Question: Where is the knife?
Tambaya: Ina wuƙar?
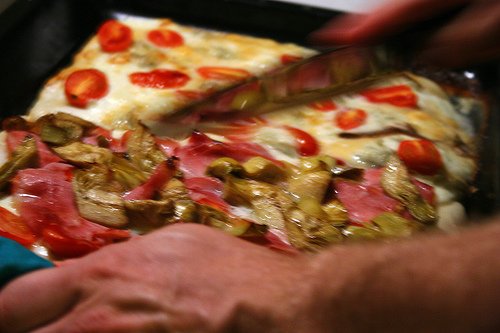
Answer: Above the food.
Amsa: A kan abincin.